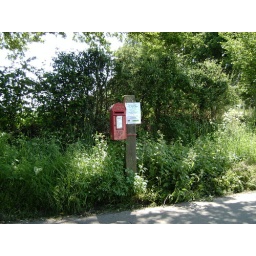
VR lamp box in Axmansford, Hampshire.